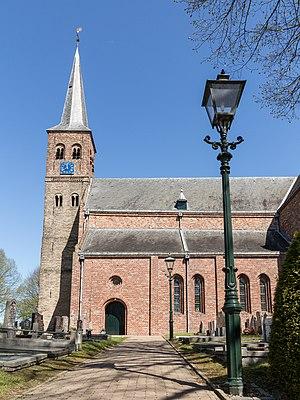
Burgum est un village situé dans la commune néerlandaise de Tytsjerksteradiel, dans la province de la Frise. Son nom en néerlandais est Bergum. Le 1ᵉʳ décembre 2009, le village comptait 10 083 habitants.